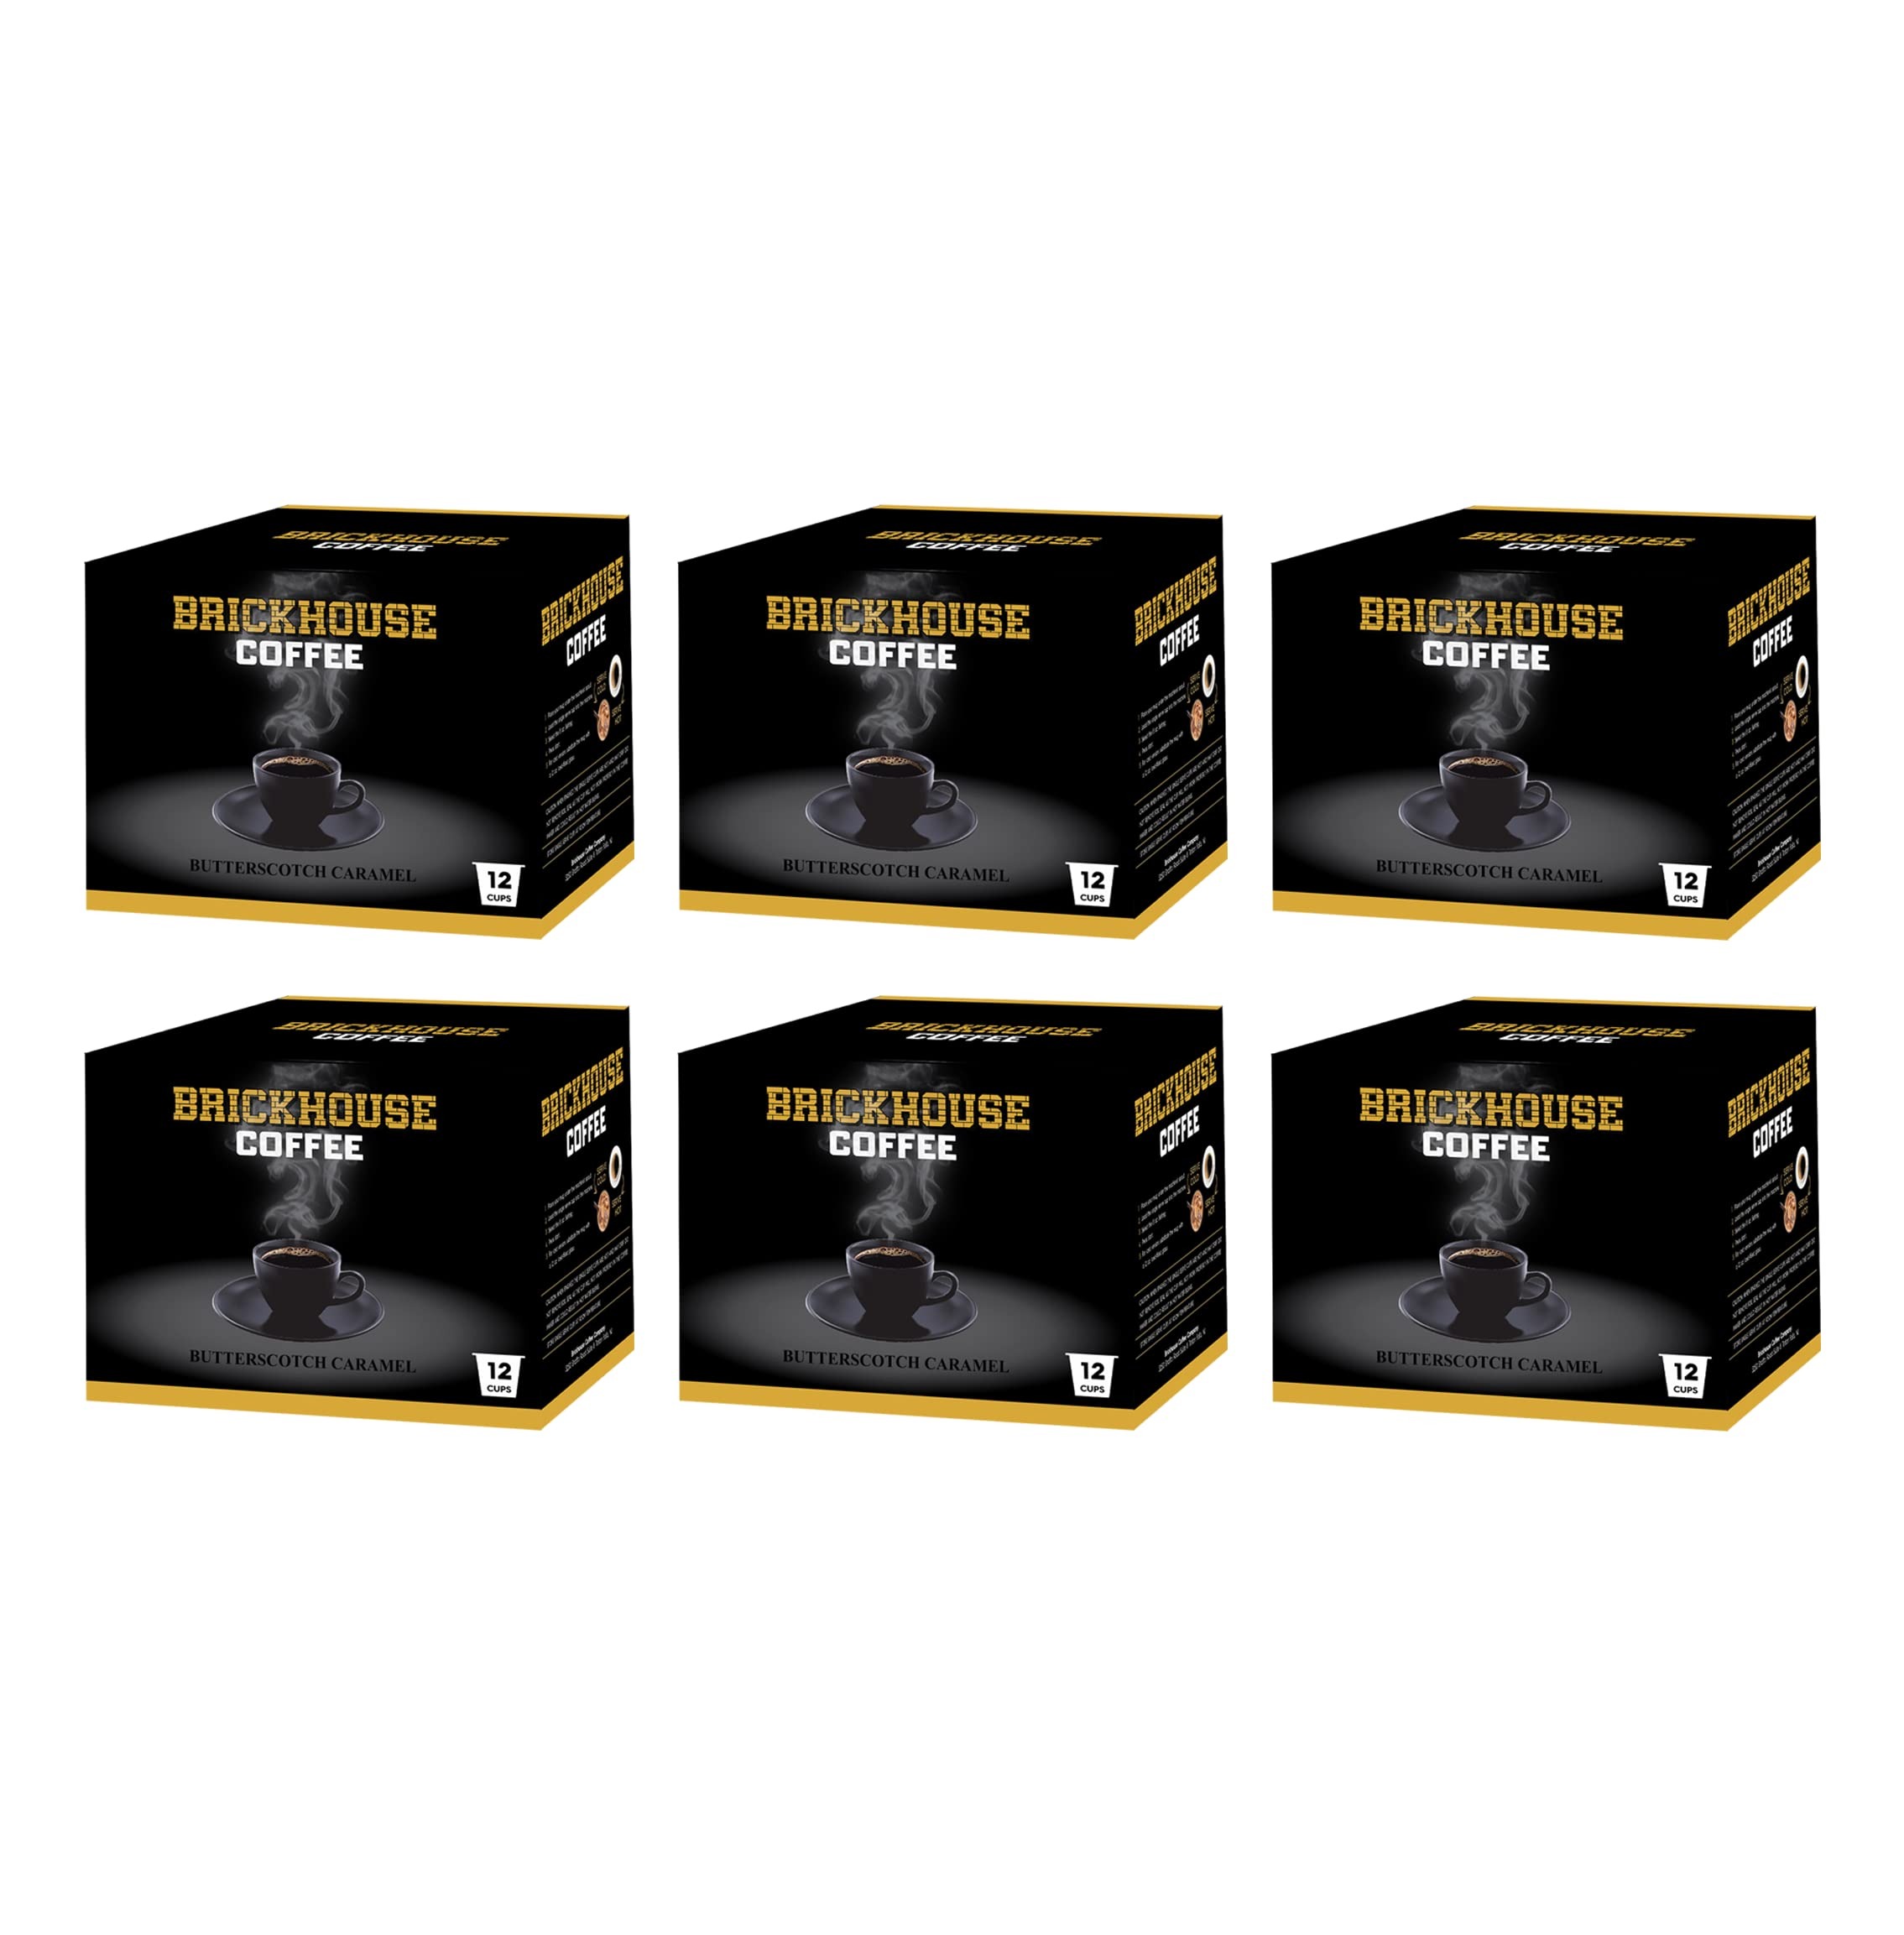
Item Name: Brickhouse Single Serve Coffee, 6/12 ct boxes (72 cups) (Butterscotch Caramel)
Bullet Point 1: 72 Single Serve Cups
Bullet Point 2: ECO-Friendly Cups! Our single serve beverage cups compatible with all single cup brewing machines. We support clean energy by reducing our carbon footprint by using landfill degradable cups.
Bullet Point 3: Top Quality Coffee! A truly great cup of coffee starts with a truly great bean. Brickhouse Coffee only uses the best quality green coffee beans from around the world. Through custom roasting, blending, and packaging, our products are made to meet the individual needs of our customers.
Product Description: Introducing our Brickhouse Single Serve Coffee, a delightful array of flavors crafted to elevate your coffee experience. Each pod is carefully designed to deliver a rich and satisfying brew, perfect for your morning ritual or an afternoon pick-me-up. Choose from a variety of enticing flavors!
Value: 72.0
Unit: Count

Price: 39.99